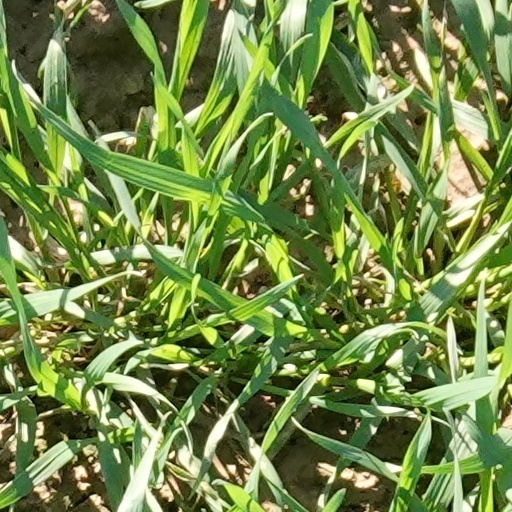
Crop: wheat